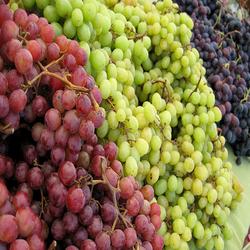
Label: Grapes